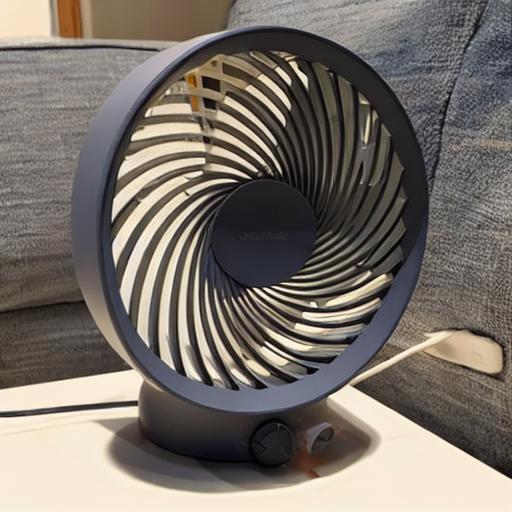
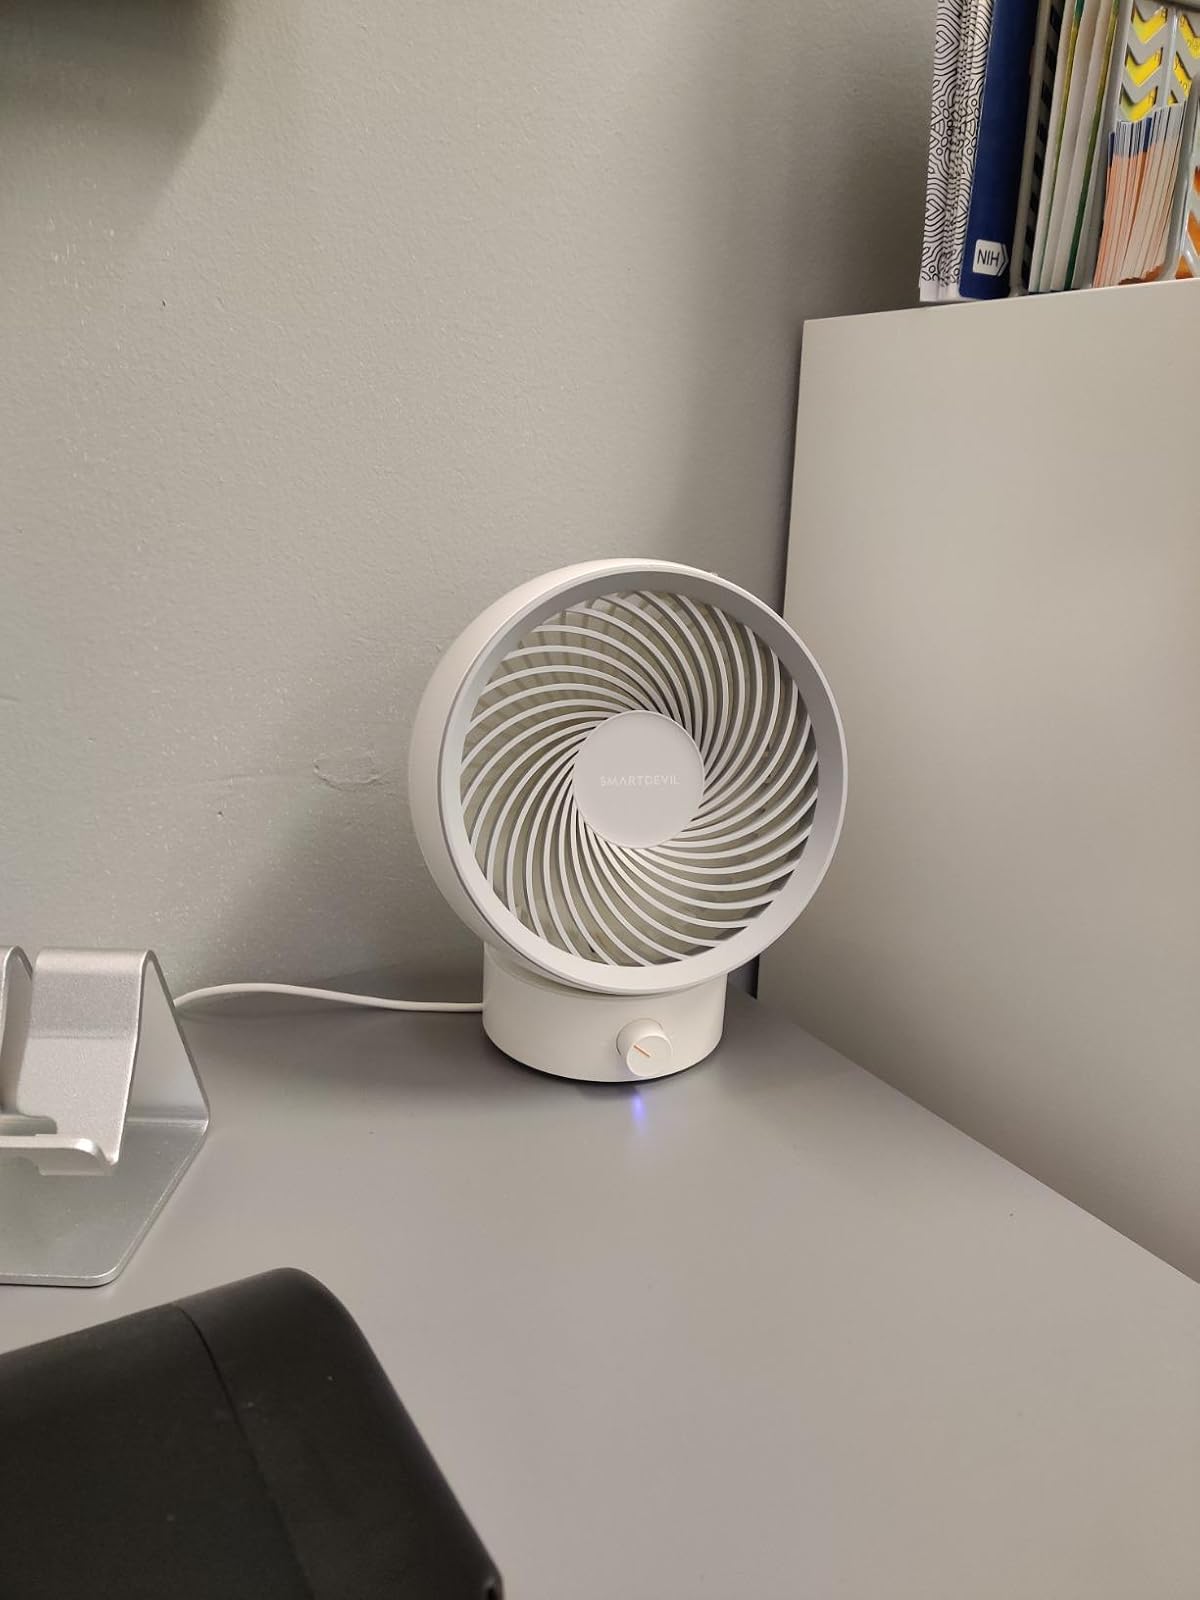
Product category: fan
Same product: no